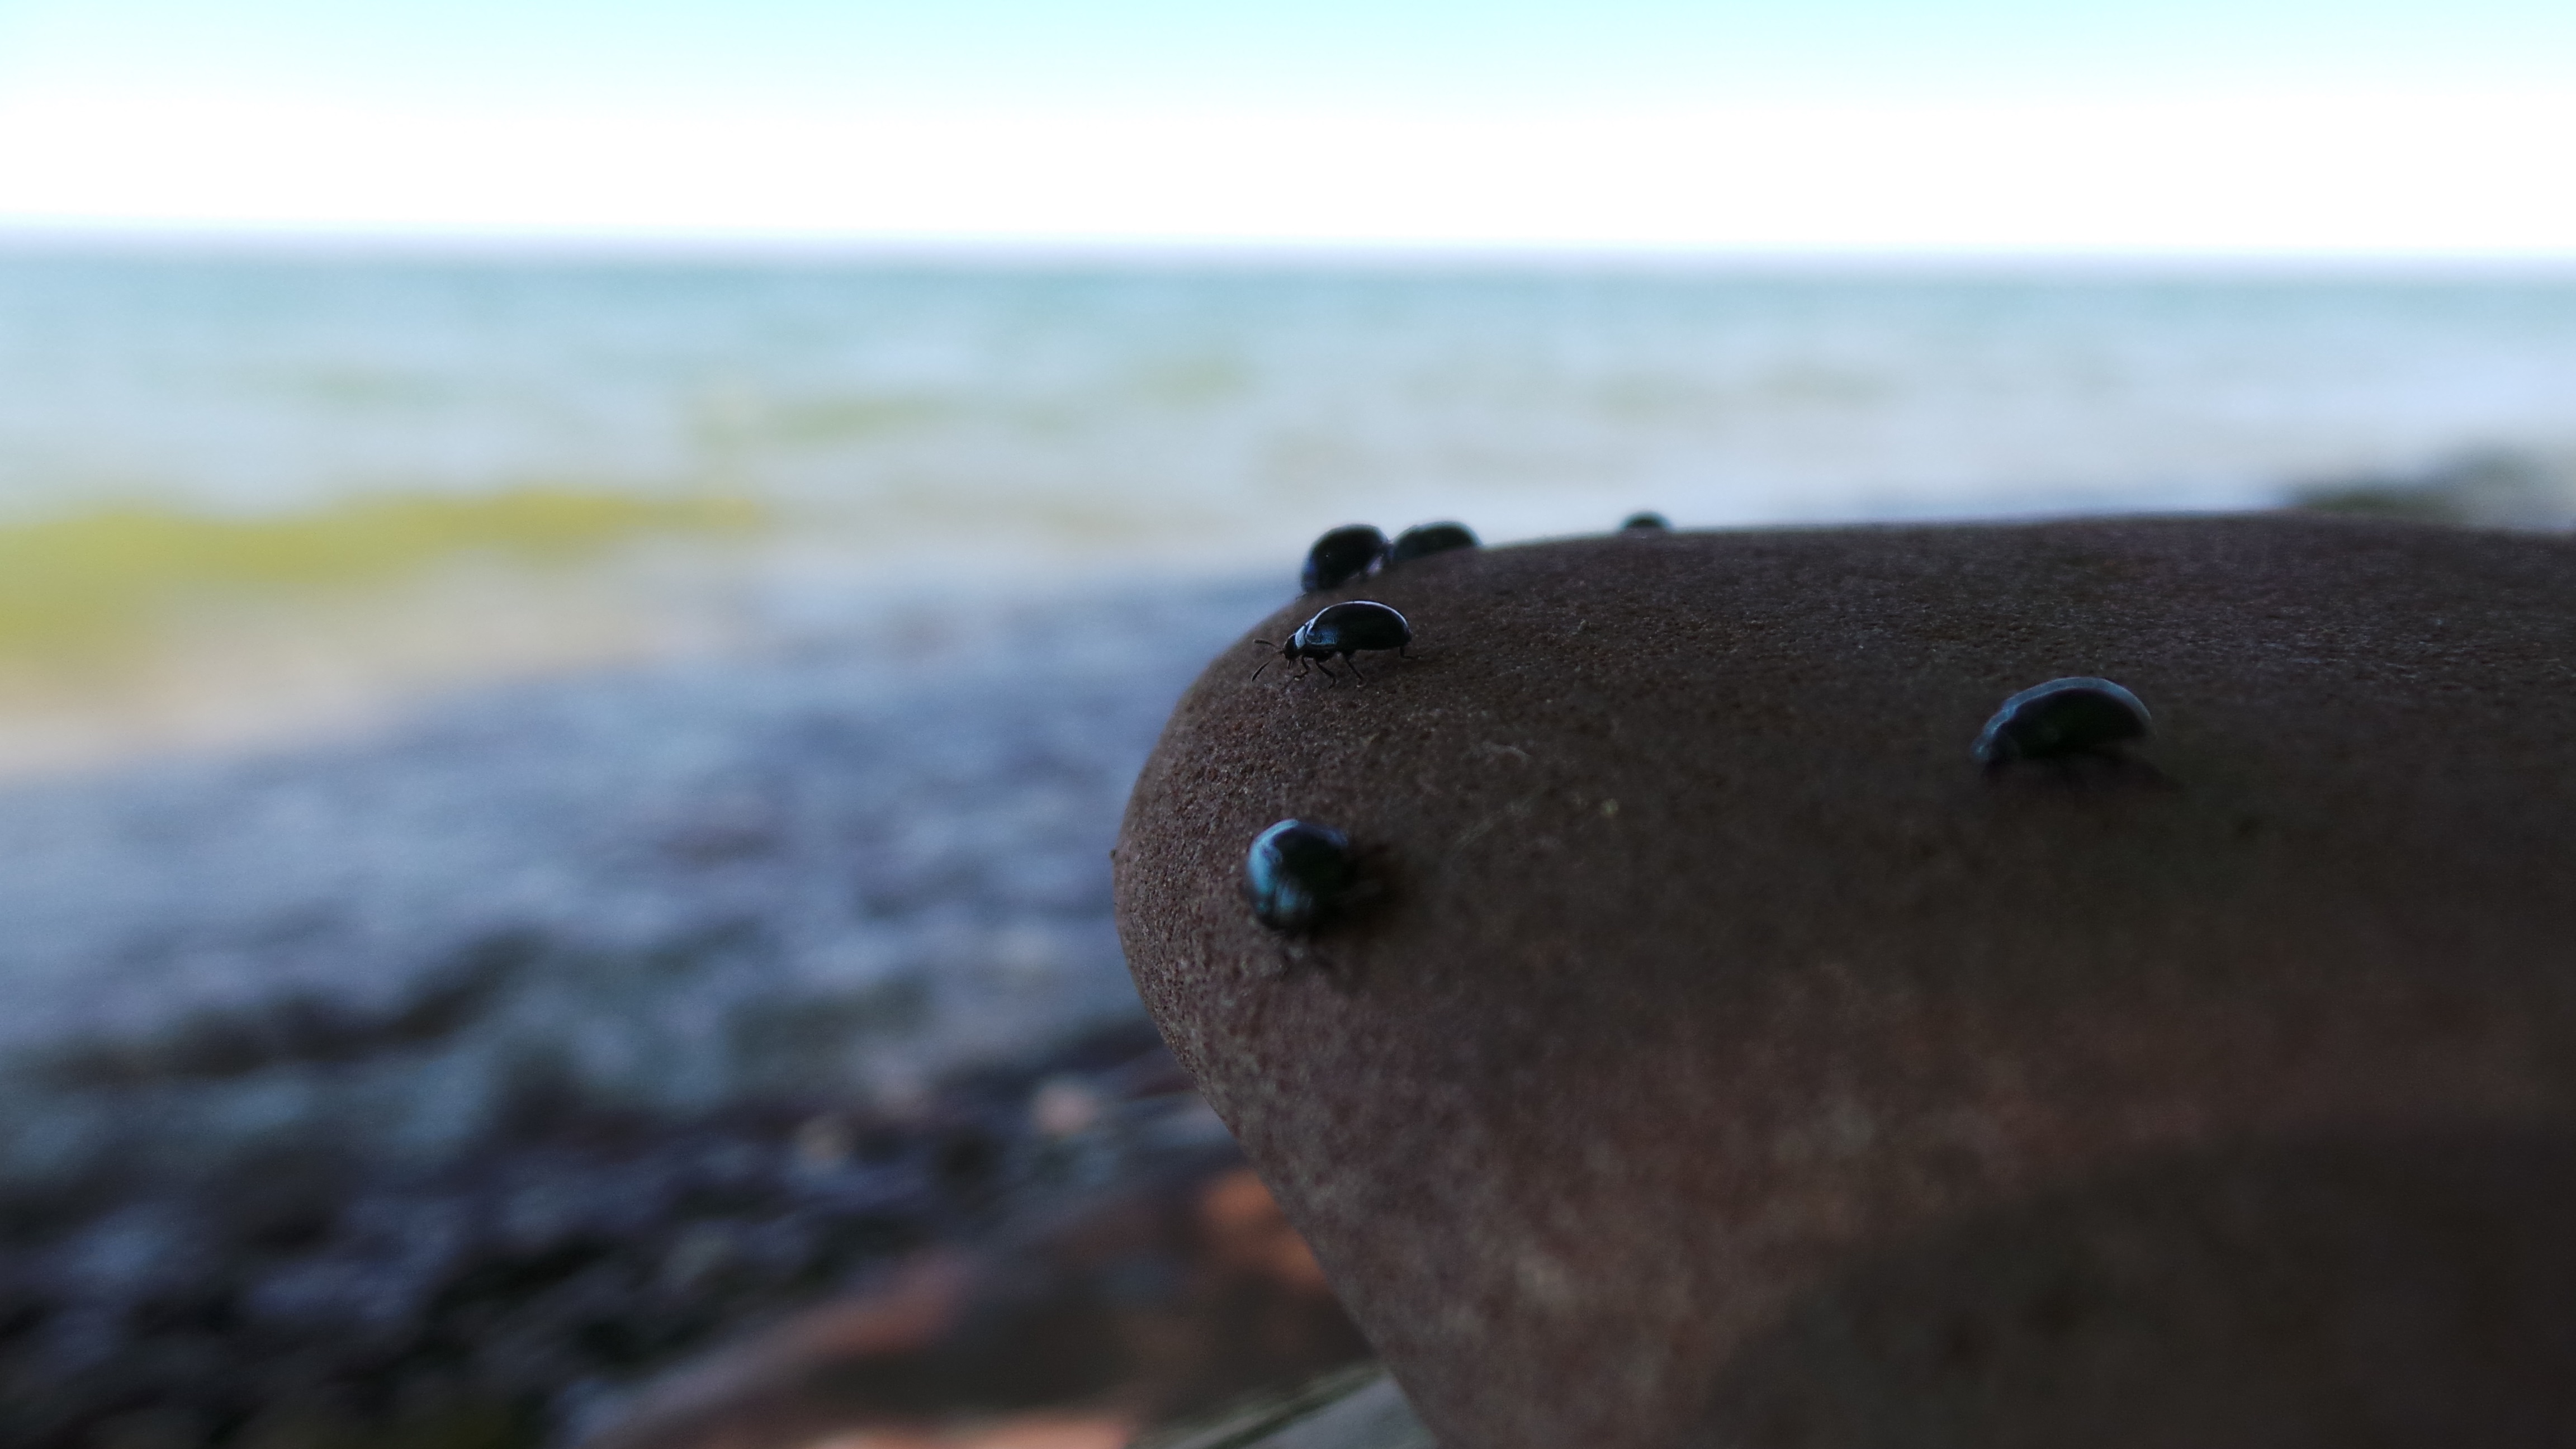
sea, ocean, fish, close up, marine biology